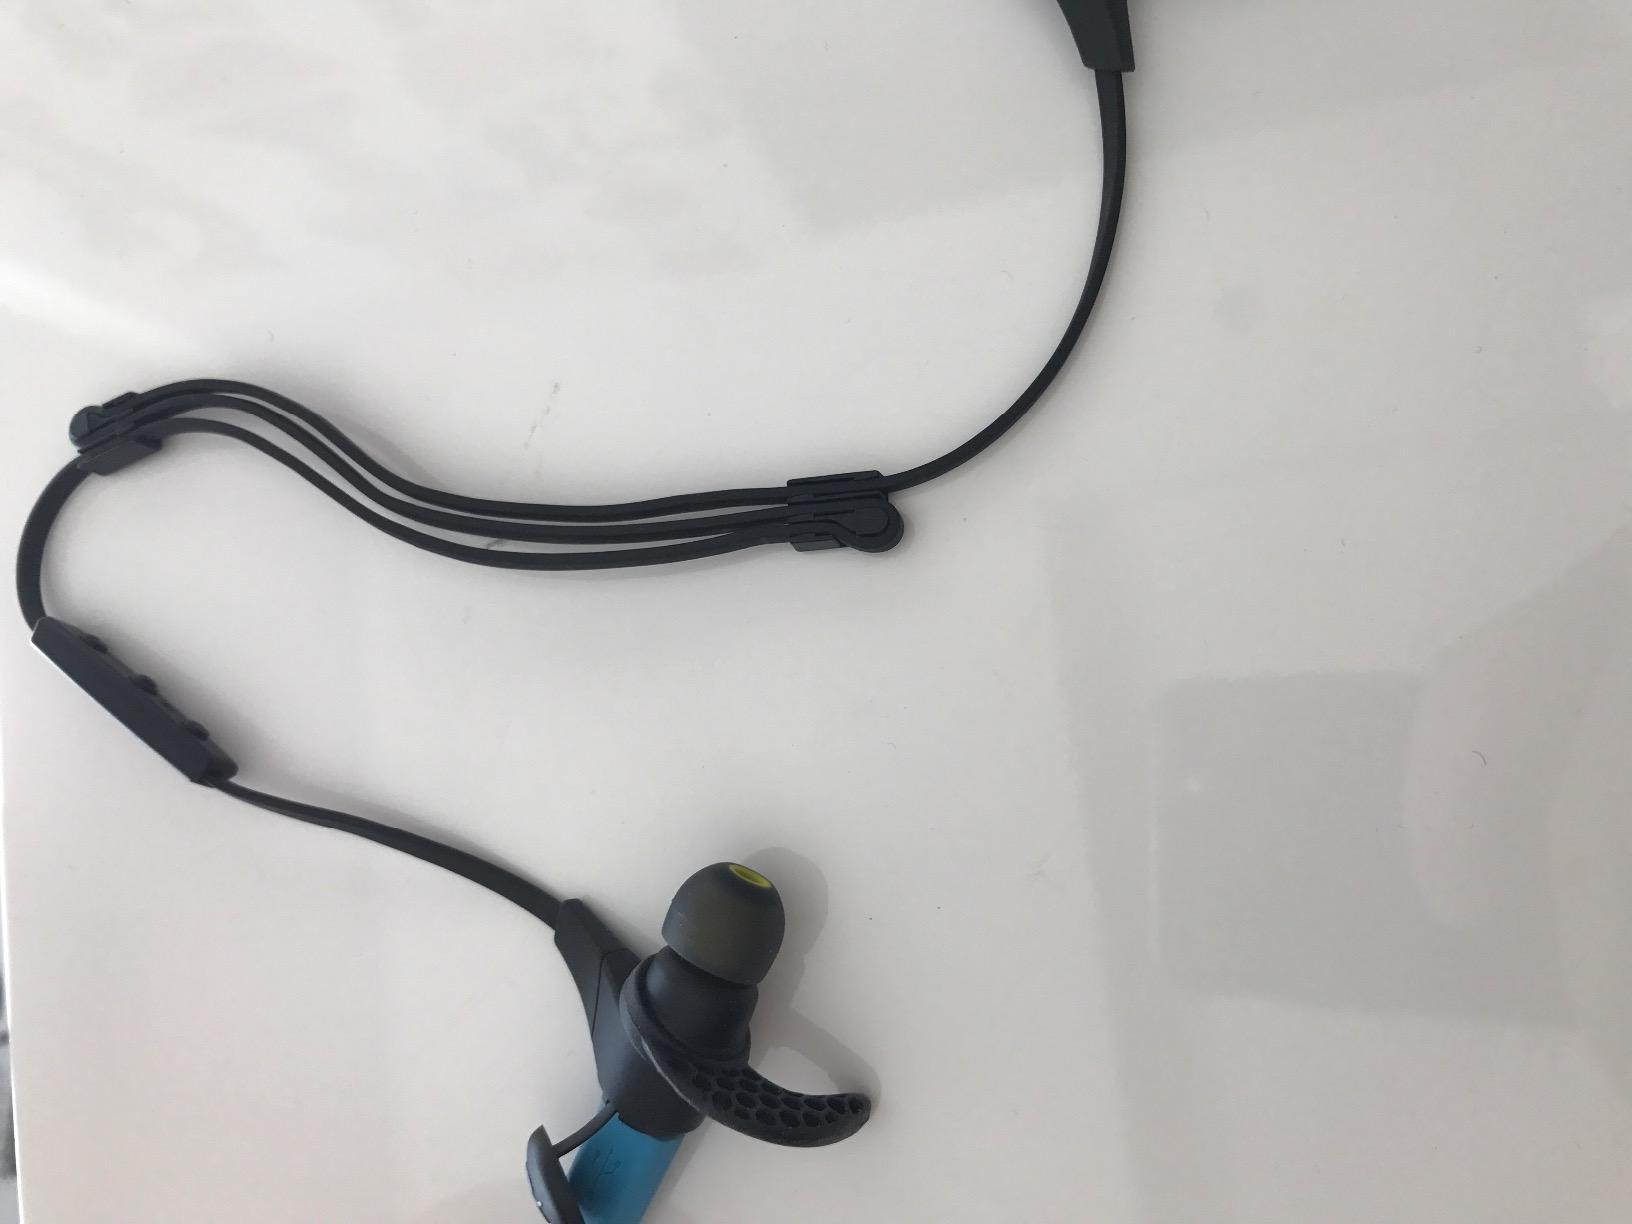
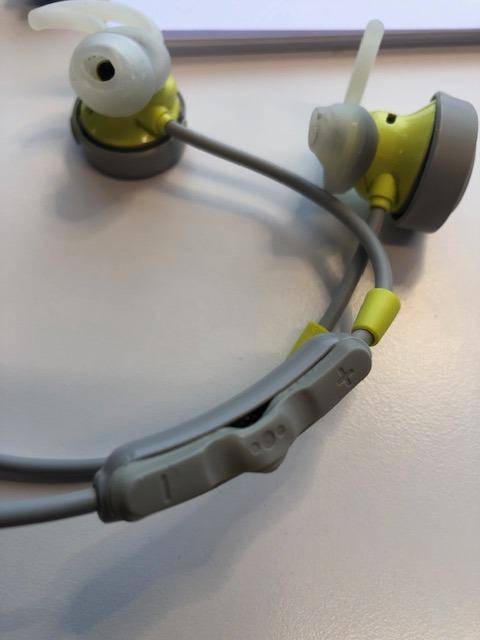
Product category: headphones
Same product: no